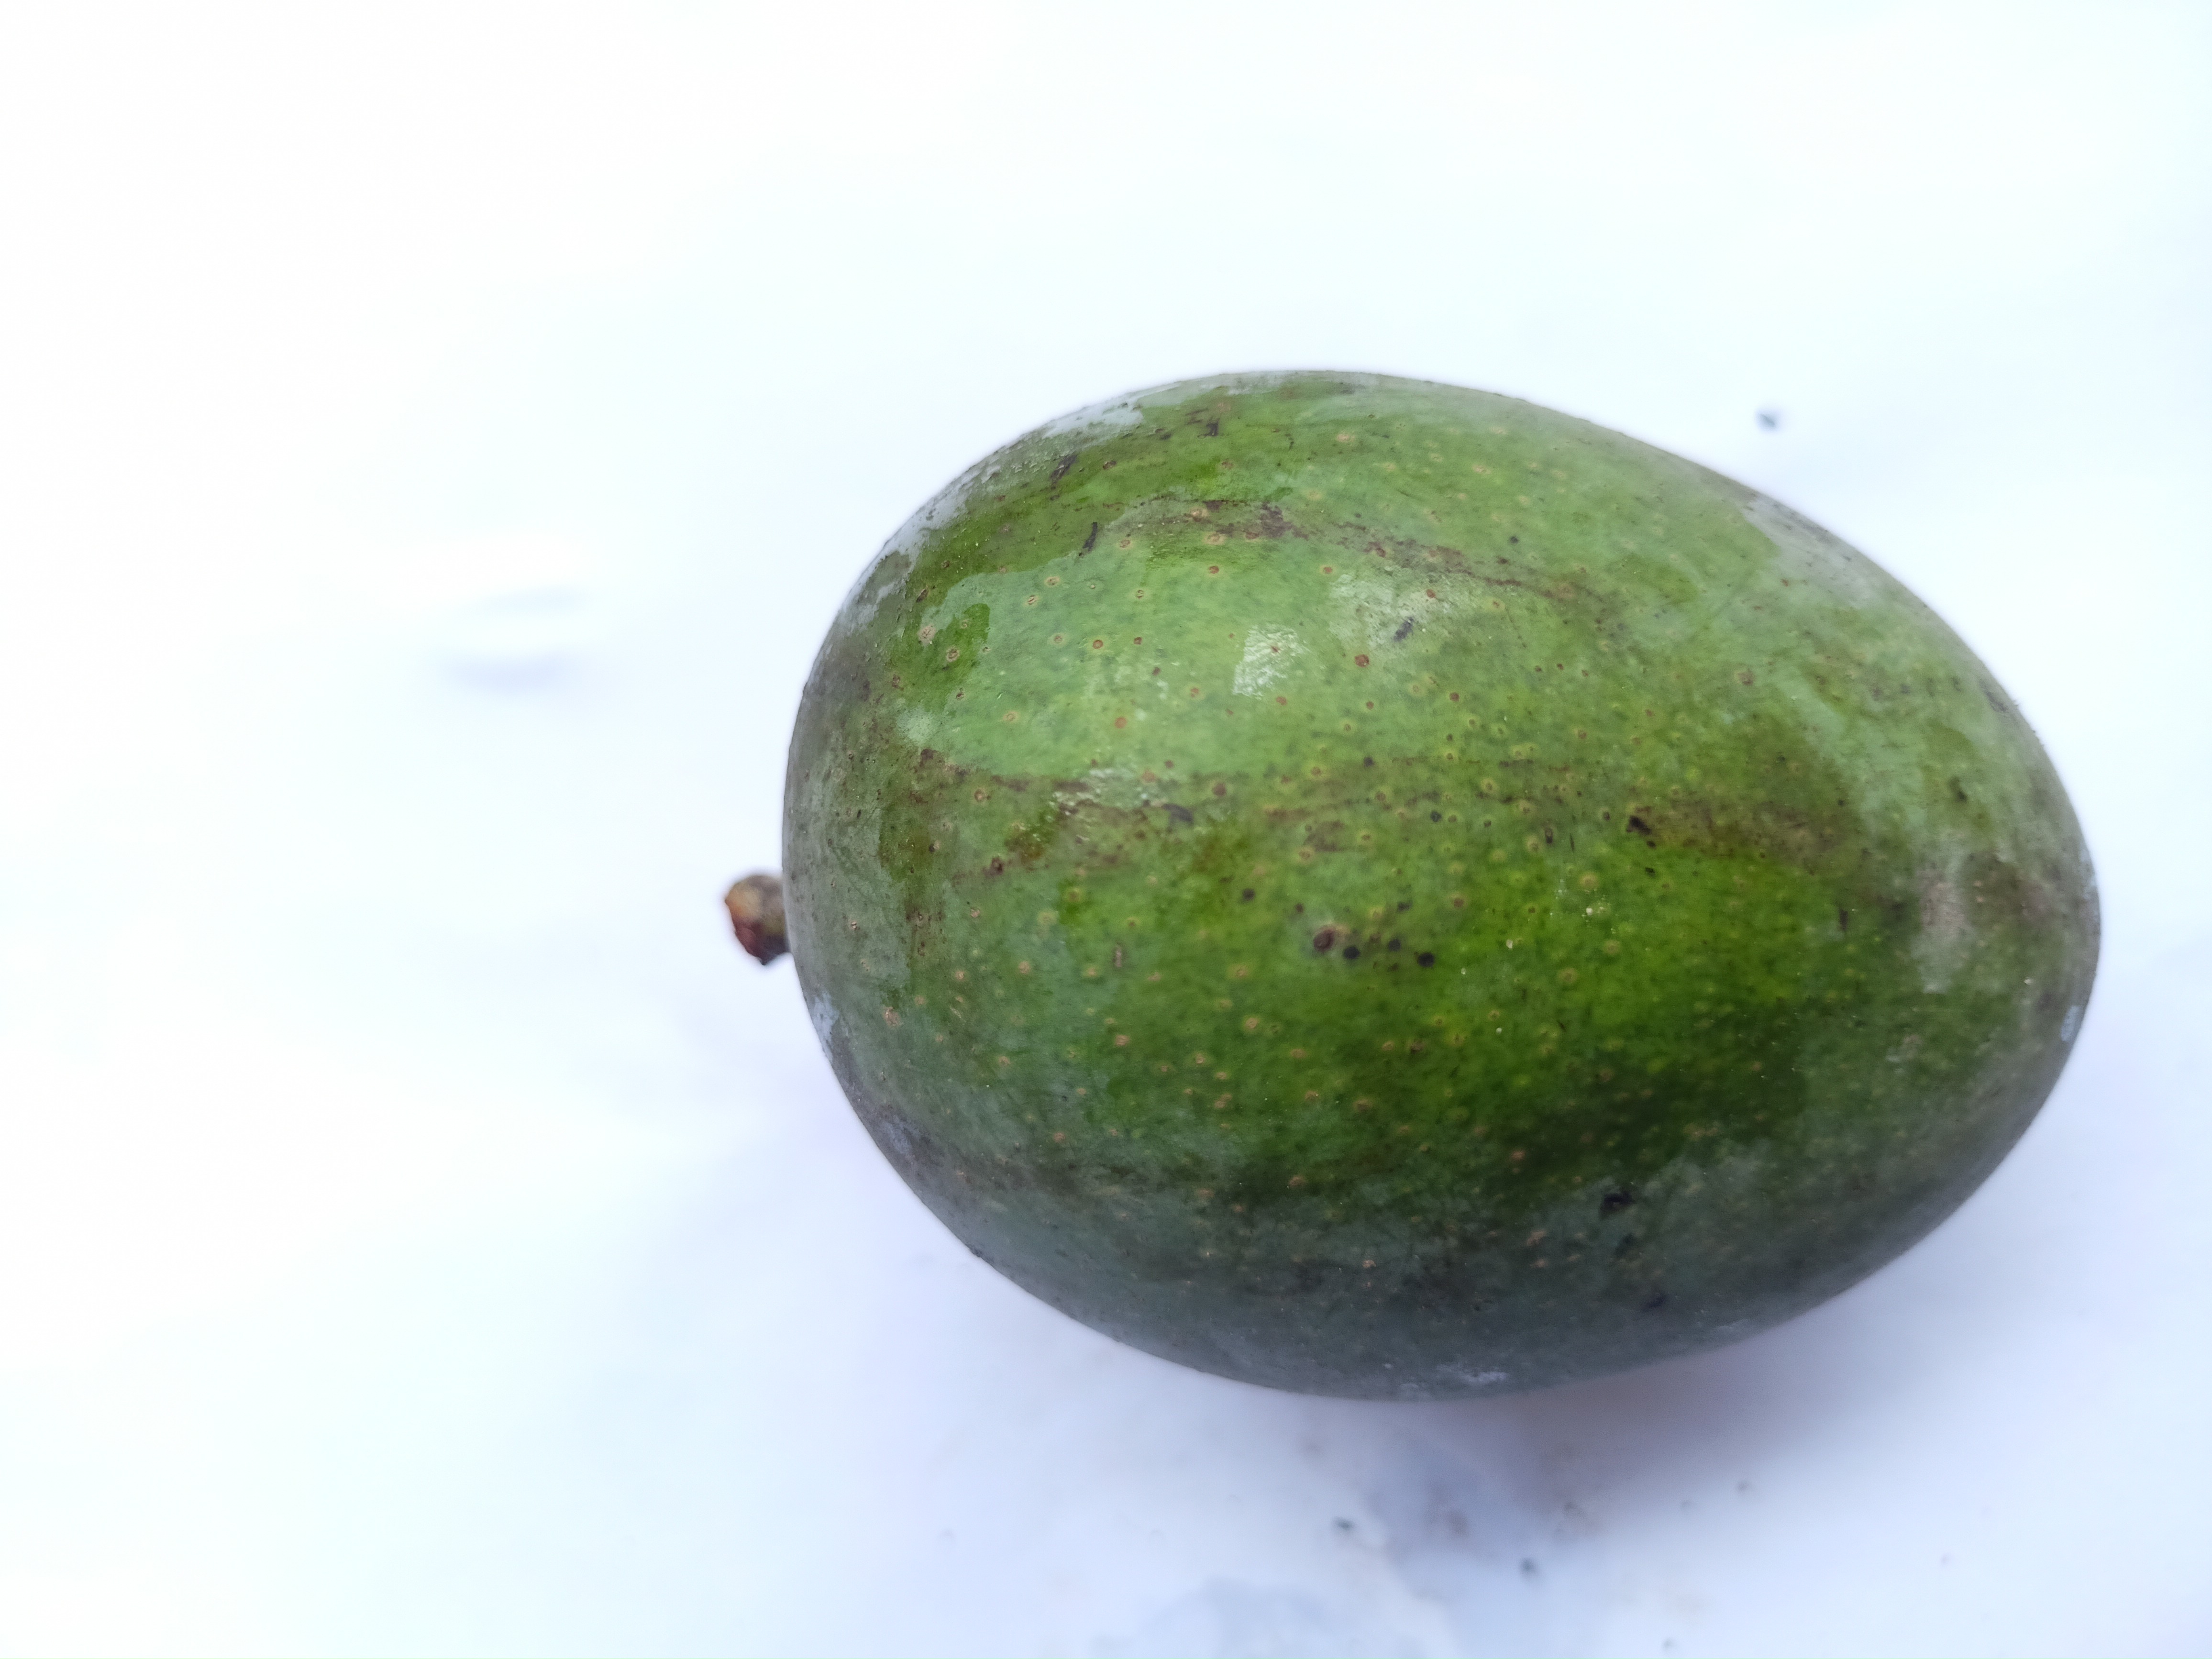
Mango variety: Khrishapat